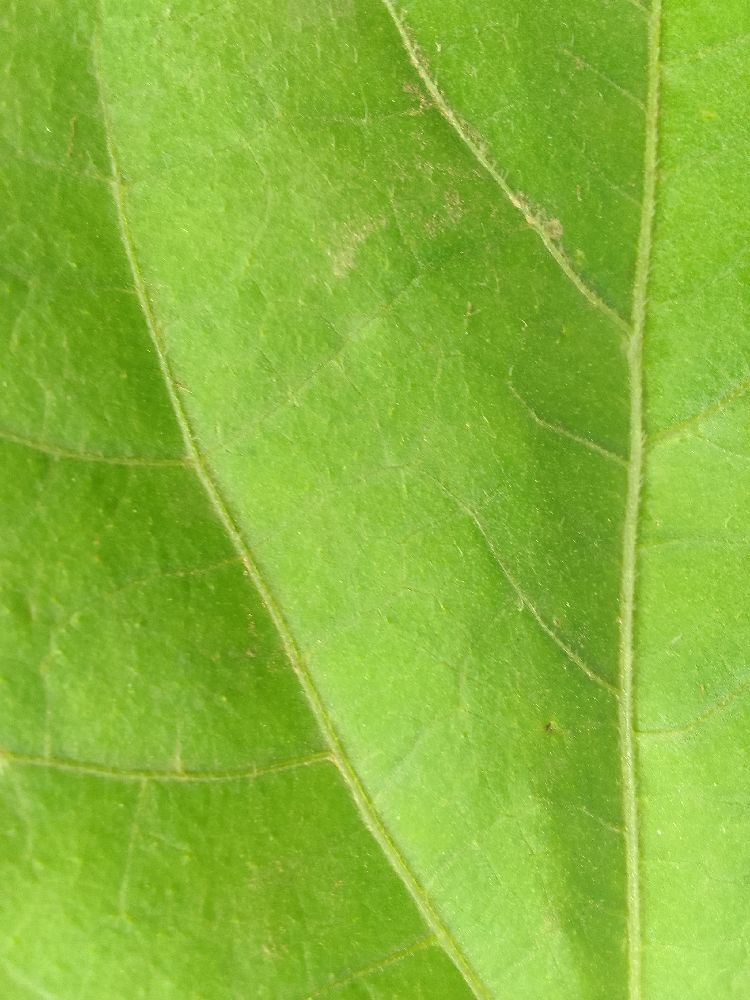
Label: healthy